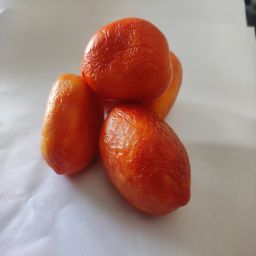
Crop: Tomato
Quality: Old